Hornussen, Aargau

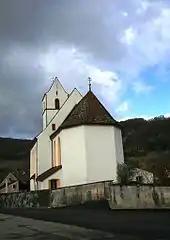
Hornussen church

From the , 445 or 54.5% were Roman Catholic, while 219 or 26.8% belonged to the Swiss Reformed Church. Of the rest of the population, there were 4 individuals (or about 0.49% of the population) who belonged to the Christian Catholic faith.